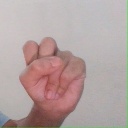
अक्षर: स